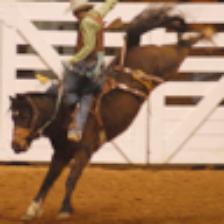
Label: NonHuman